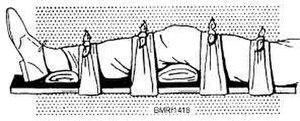
Une éclisse est une pièce simple d'assemblage, destinée à immobiliser plusieurs parties mobiles d'un ensemble mécanique ou à rigidifier et supporter un corps mou ou flexible C'est également un élément des guitares, violons, violoncelles, contrebasses.